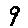
Label: 9